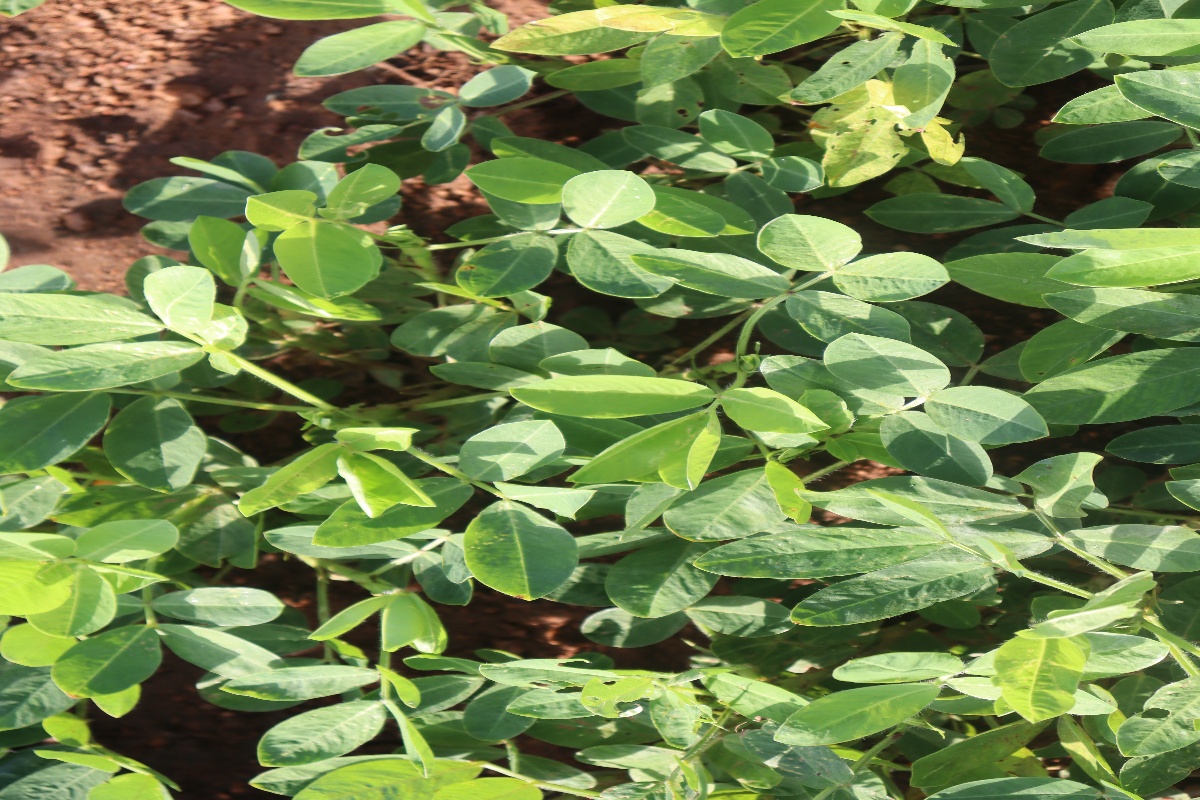
Label: early_leaf_spot